Kristiania Elektriske Sporvei

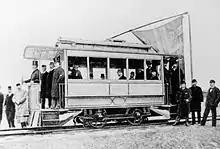
Tram 117 in 1895—a prototype built by Skabo and Norsk Elektrisk & Brown Boveri

The group received permission for two lines, one from Jernbanetorget, the square outside Oslo East Station, to Majorstuen. It would receive a branch from Inkognitogaten and Drammensveien to Skøyen, a total distance of . User of overhead wires had been discouraged by the city engineer, but he later changed his mind after a trip to Germany. The issue was decided upon by the municipal council on 19 May 1892. The concession had a duration of thirty years, of which the municipality retained the right to municipalize the company after fifteen years and at the end of the duration.